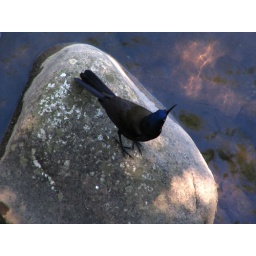
Just a nice black and blue Common Grackle that was hopping down by the water near the Aquarium